North Toronto Christian School

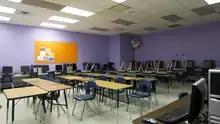
One of NTCS's computer labs, room C6. The computers in the photo were replaced in 2018.

There are three computer labs with Internet access in rooms C4, C6, and C8. All computers in the computer labs run on Windows 10 Home and have Microsoft Office 2007 and LibreOffice installed, along with tools for programming in Python and Java. There are no student libraries, however, the Toronto Public Library's Fairview branch is 1.5 km away.